Describe the emotion expressed in this image:  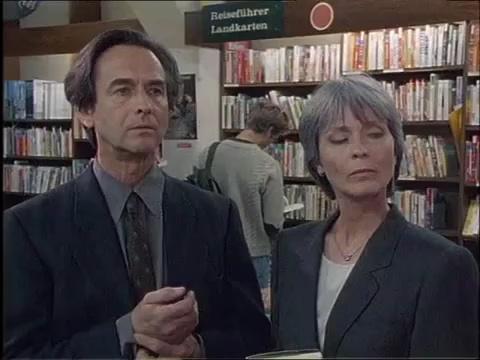
This person displays Fear, valence and arousal with low intensity.